Shahzoda

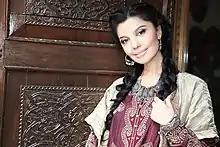
Shahzoda

Zilola Bahodirovna Musaeva (born 28 July 1979), most commonly known by her stage name Shahzoda, is an Uzbek singer and actress. Shahzoda has become a highly popular singer in Uzbekistan and other neighboring countries.